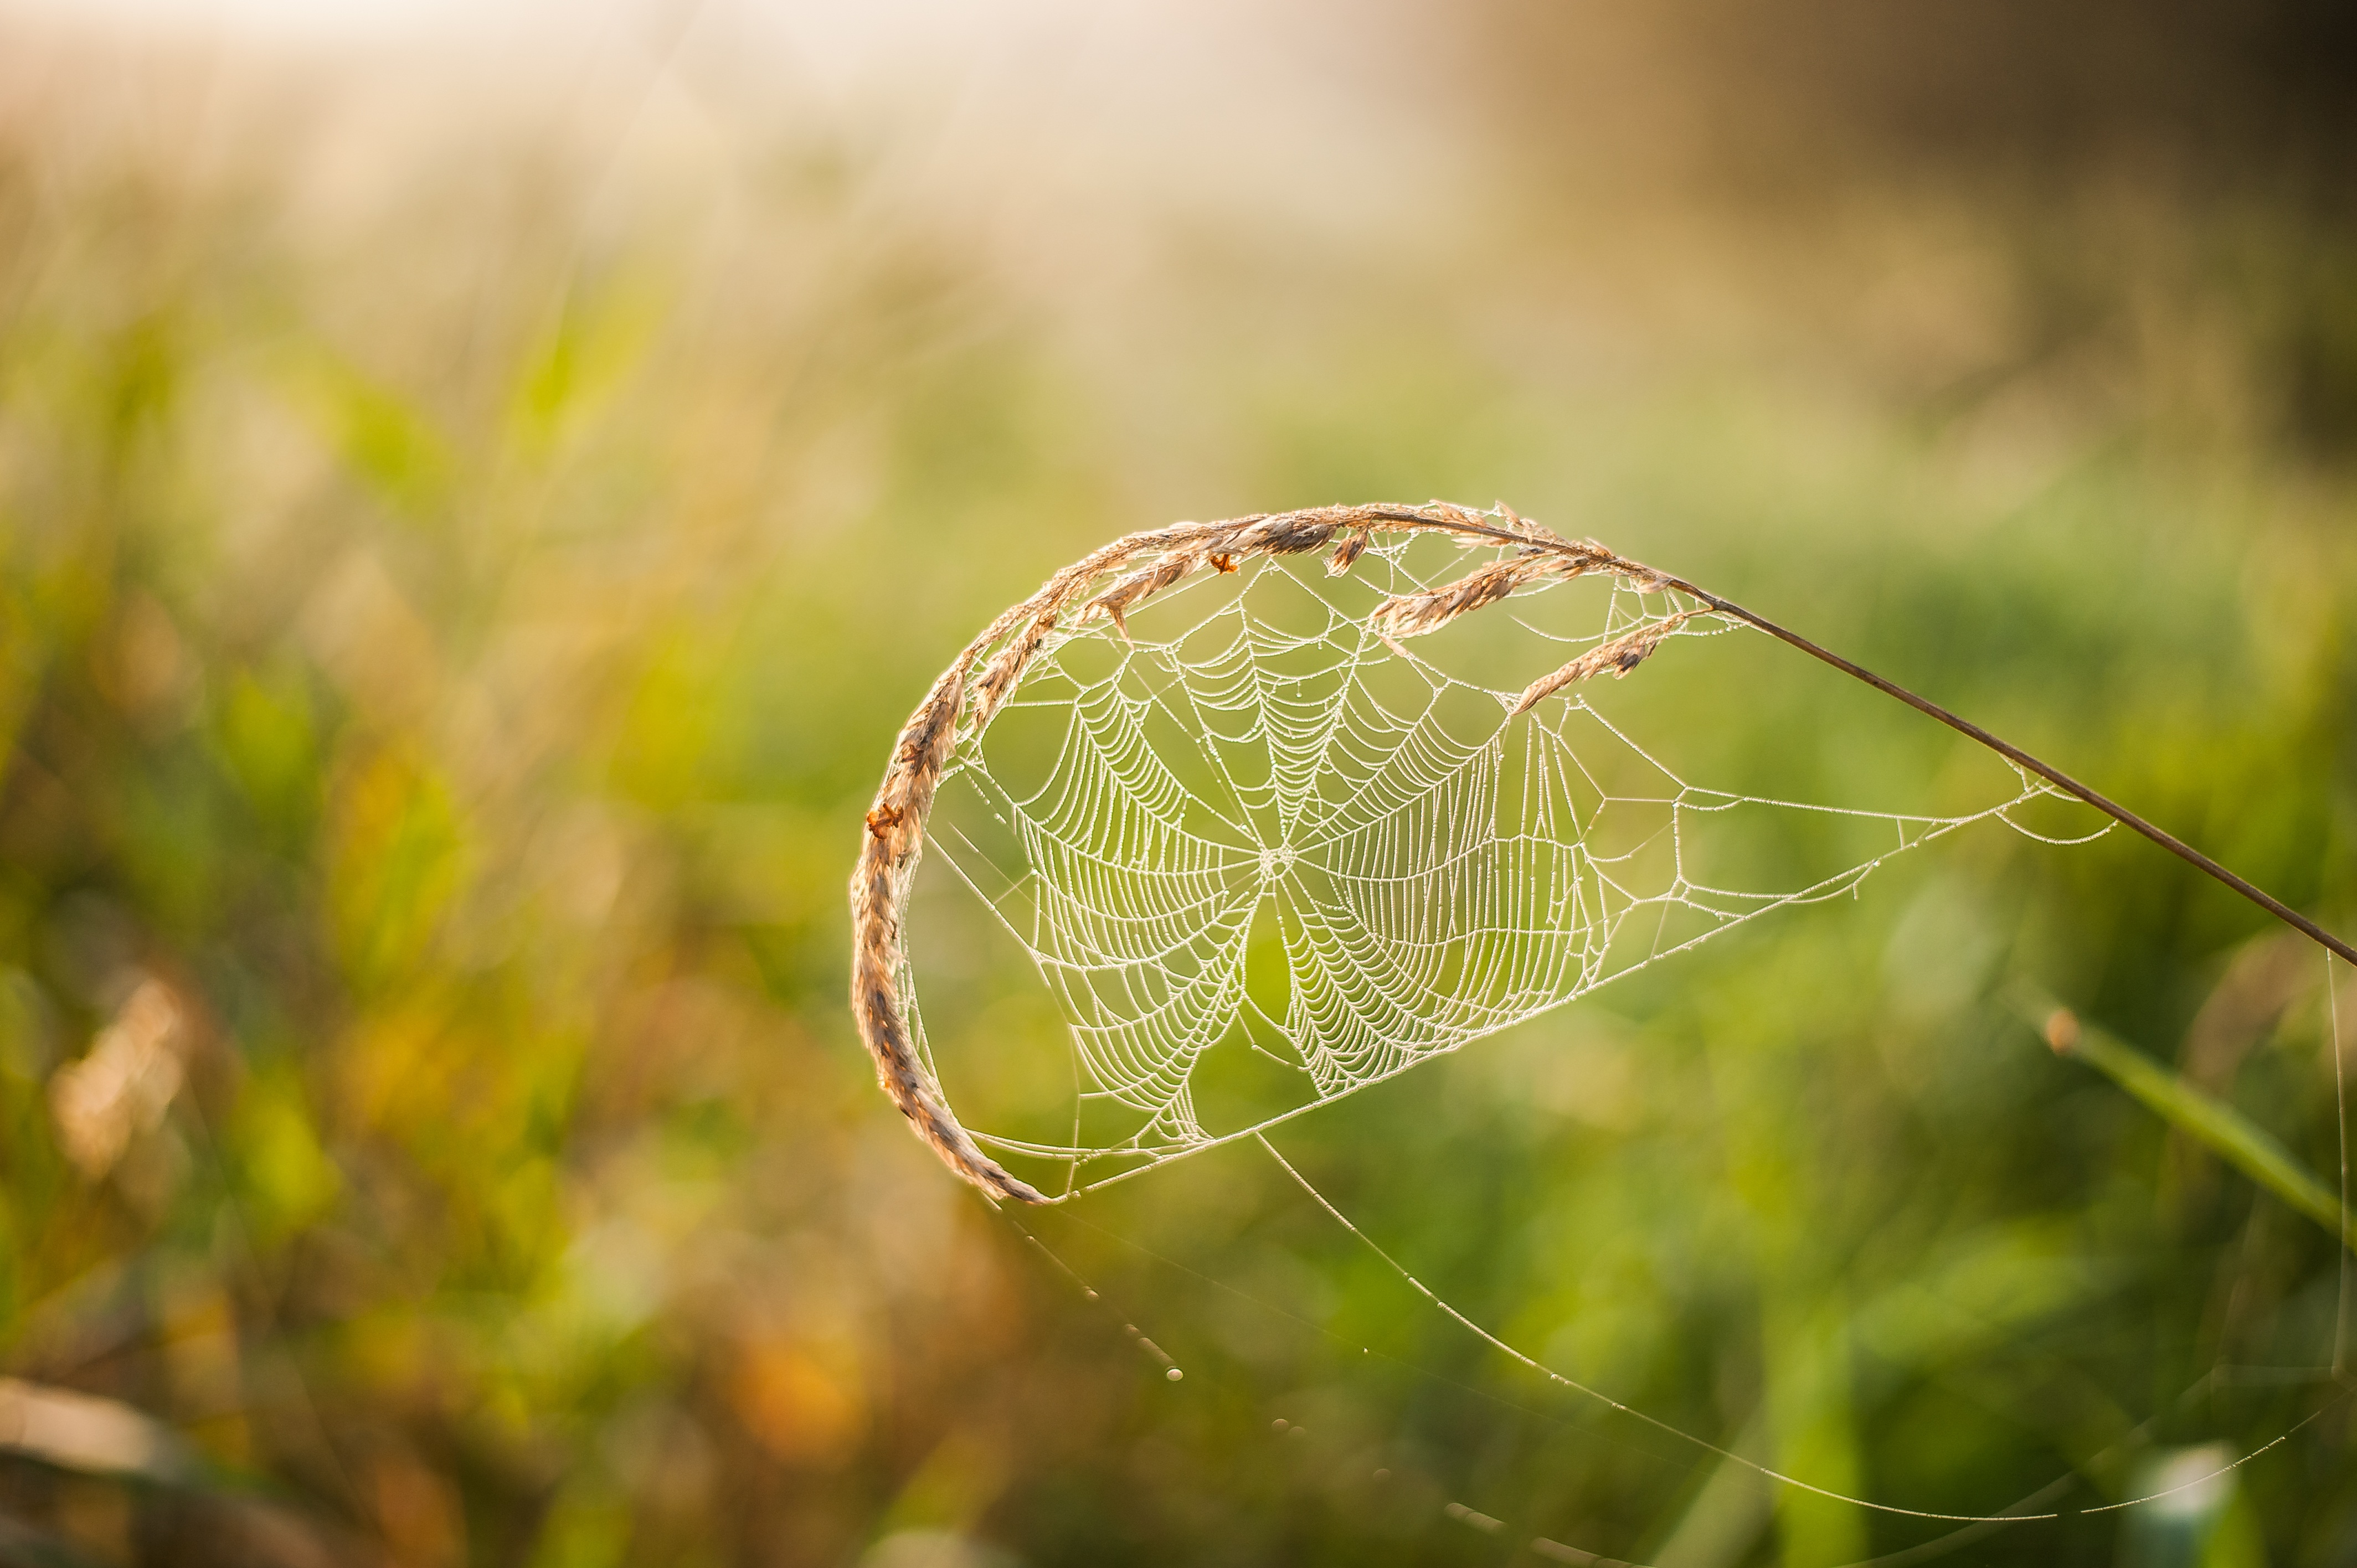
nature, grass, branch, dew, plant, field, lawn, photography, meadow, sunlight, leaf, flower, green, autumn, botany, close, flora, fauna, spider web, cobweb, close up, blade of grass, transparent, moisture, macro photography, grass family, plant stem